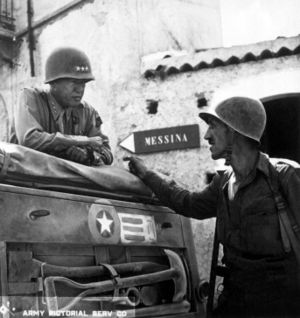
George Patton / 2. verdenskrig / Kampagnen i Sicilien
Nær Brolo på Sicilen. 1943
George Smith Patton GCB OBE var en ledende amerikansk general under 2. verdenskrig ved operationerne i Nordafrika, Sicilien, Frankrig og Tyskland, 1942-1945.